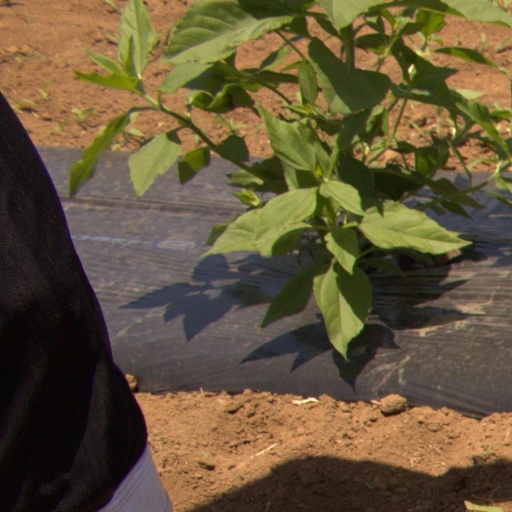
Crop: Jerusalem artichoke